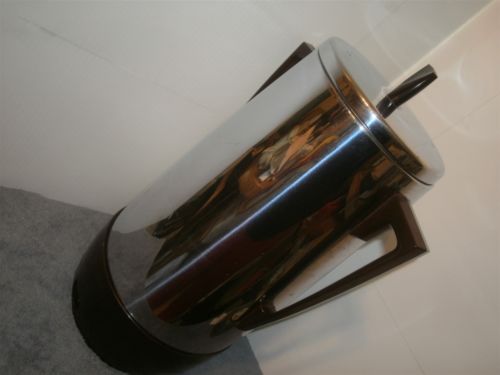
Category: coffee maker